Kumar Mahadevan

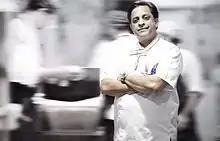

Kumar Mahadevan (born 23 November 1959) is an Indian chef, restaurateur and media personality, based in Australia. He is often referred in Sydney's dining circles as the "Guru of Indian cuisine". He is recognised for introducing authentic Indian cuisine to the Australian public with his restaurant, "Abhi's" in 1990. Following the success of "Abhi's" he opened his second restaurant "Aki's" at Sydney's prestigious dining precinct 'The Finger Wharf Woolloomooloo'. "Aki's" carried the accolades for Chef Kumar, being the only Indian restaurant to win the coveted 'Chef Hat' award for consecutive years since 2011 till present.